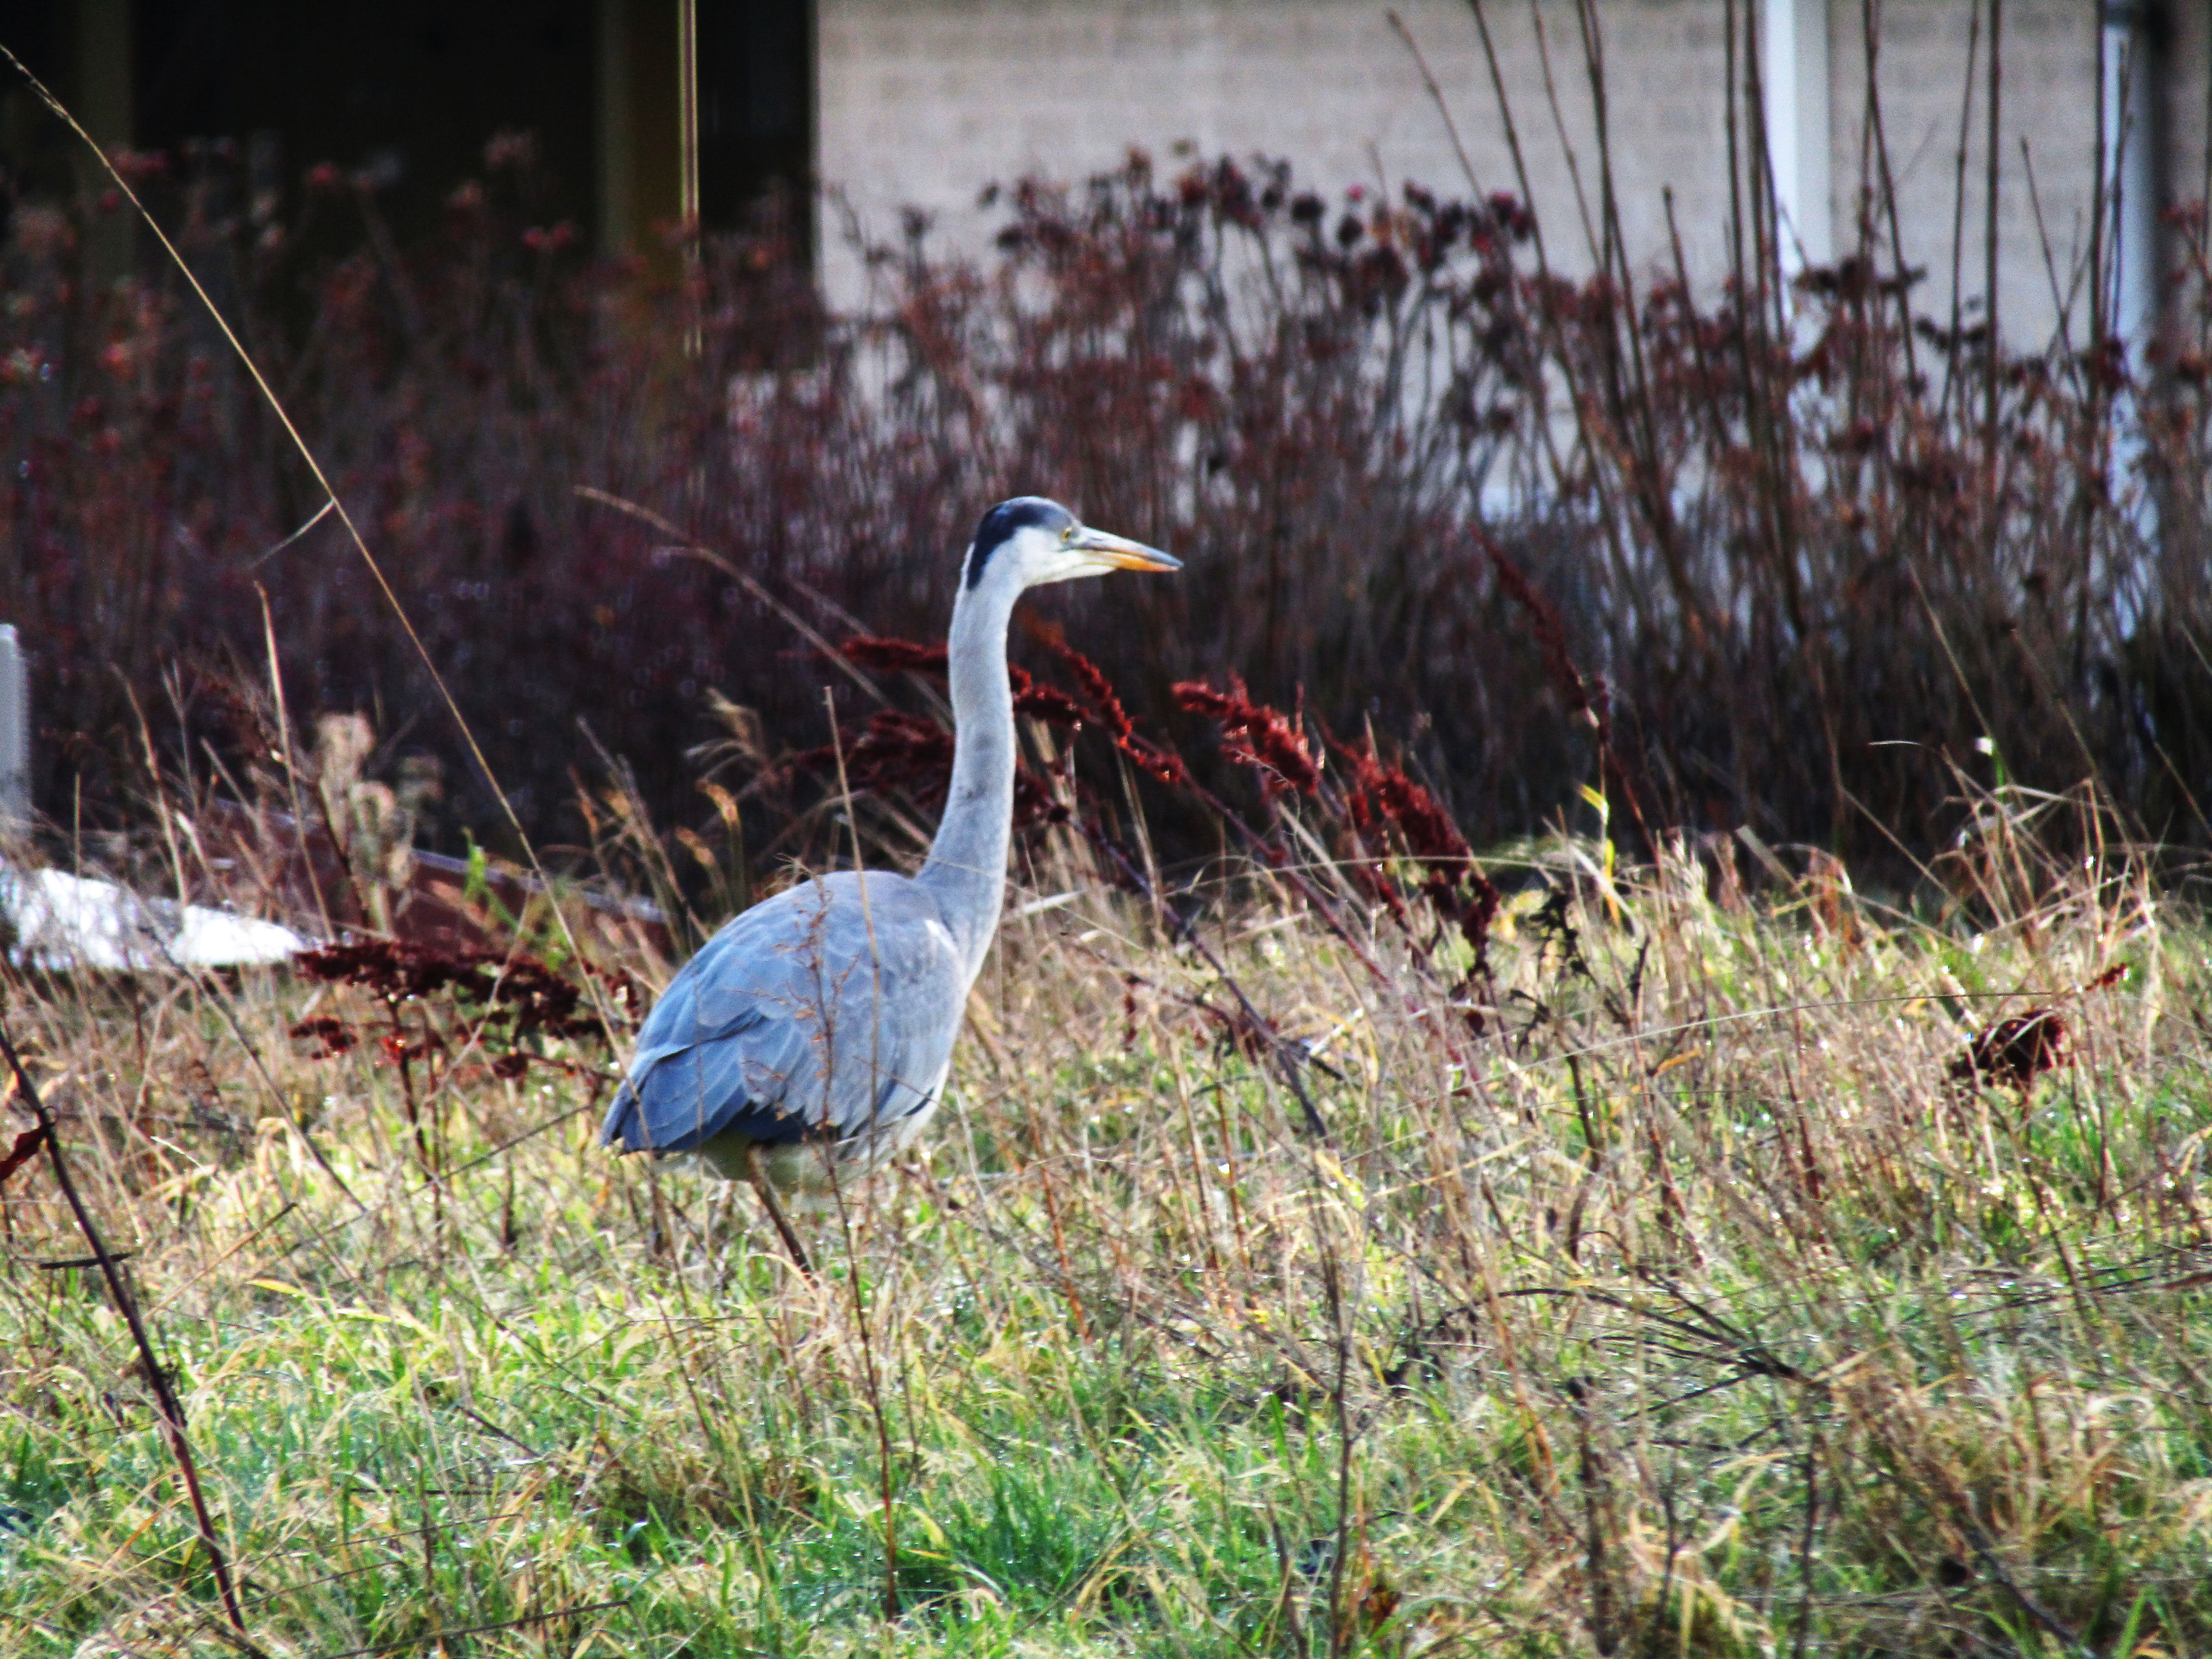
heron, bird, vertebrate, beak, crane like bird, crane, wildlife, grass family, plant, grass, ciconiiformes